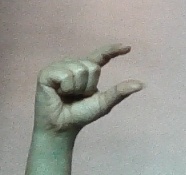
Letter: dal